Ali Janbulad

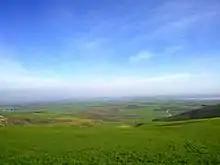
The Amik Valley, the battlefield where Janbulad was routed and his power in Syria brought to an end by the forces of Grand Vizier Kuyucu Murad Pasha.

To prop up his nascent Syrian state Ali moved to obtain recognition, as well as loans or trade revenue, from regional powers. In November 1606 the Duke of Tuscany, Ferdinand I, sent as envoys a Tuscan noble with close ties to Florentine merchants and King Philip III of Spain, Hippolito Leoncini, and an Aleppine-born dragoman Michael Angiolo Corai, who maintained close contacts with the Safavid Shah Abbas and the Aleppo Janissaries. Ferdinand sought to reconquer Cyprus for the Christians and had similar designs on the Holy Land, while also seeking commercial ties with Aleppo, the principal outlet for the export of Iranian silk and other commodities to European markets. The Tuscans had also been refused the capitulations and trading rights maintained by the French, English and Venetians with the Porte in Constantinople, and Ferdinand viewed the Aleppine port Iskenderun as a suitable Levantine harbor for his political and economic ambitions. Moreover, for a technologically advancing Tuscany the relationship with Ali and his vulnerable but geographically strategic domains served as an extension of their burgeoning imperialism. Aleppo would serve as the commercial link between Persia and their European domains.